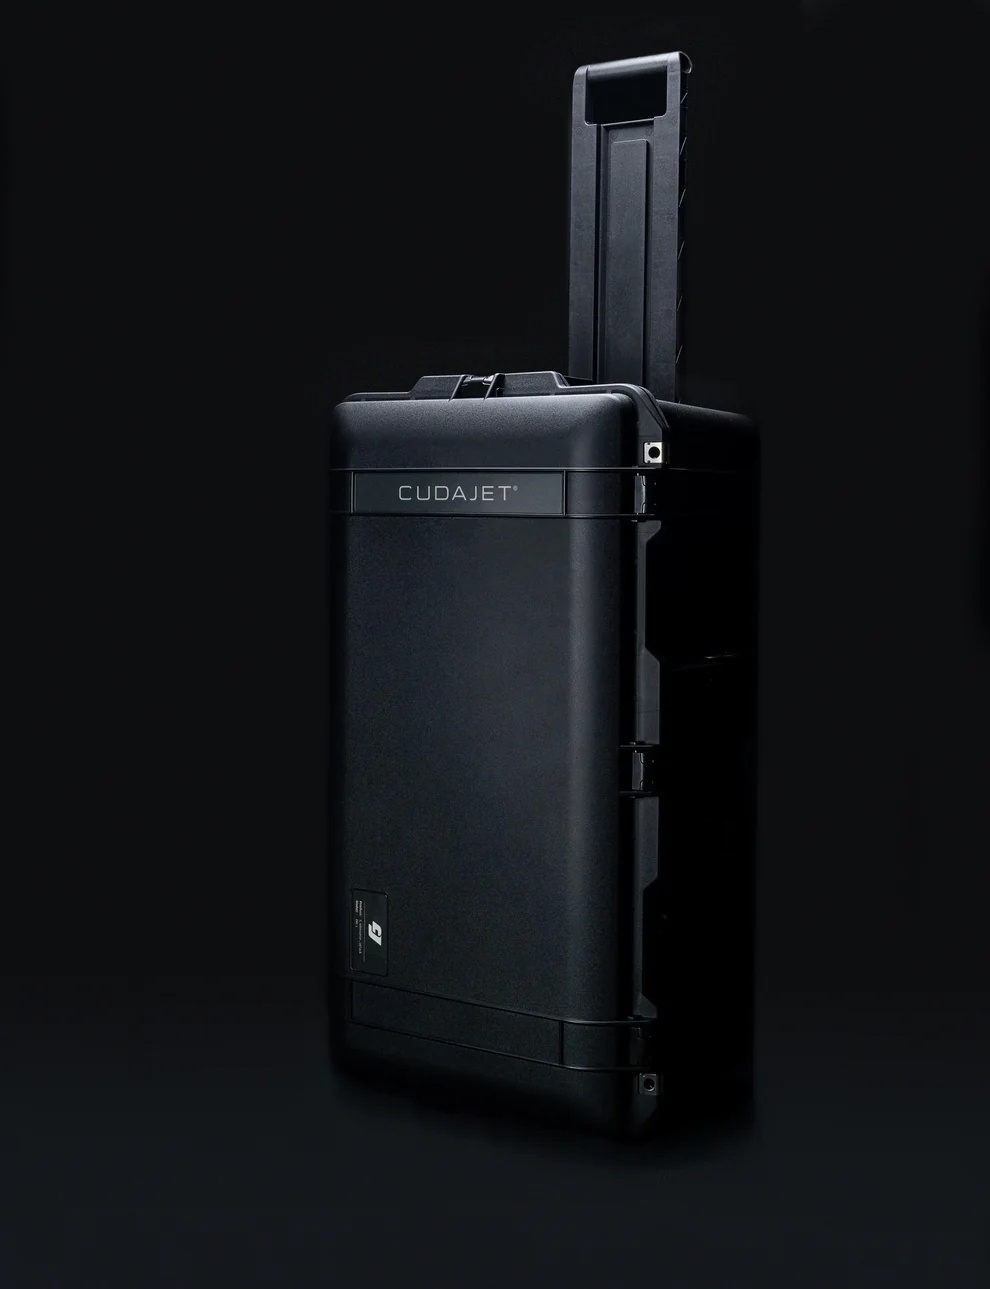
Carry & Travel Case
Brand: FROTHLER MINI
Category: Sporting Goods > Outdoor Recreation > Boating & Water Sports > Diving & Snorkeling > Diving Belts